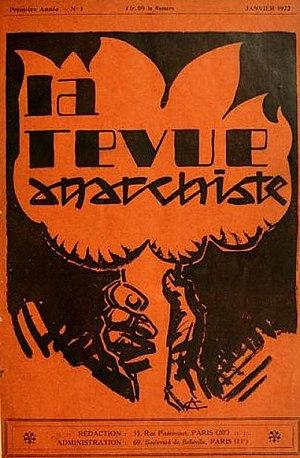
Premier numéro de La Revue anarchiste (1922-1925) - Paris - janvier 1922
La Revue anarchiste est une publication mensuelle éditée par l'Union anarchiste de 1922 à 1925.
La Revue anarchiste est le titre d'au moins quatre publications libertaires.